K-beauty

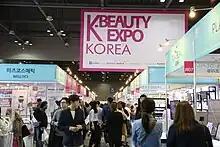
K-Beauty Expo Korea

K-beauty is an umbrella term for skincare products that are derived from South Korea. K-beauty gained popularity worldwide, especially in East Asia, Southeast Asia, South Asia, and the Western world, and focuses on health, hydration, and an emphasis on brightening effects.